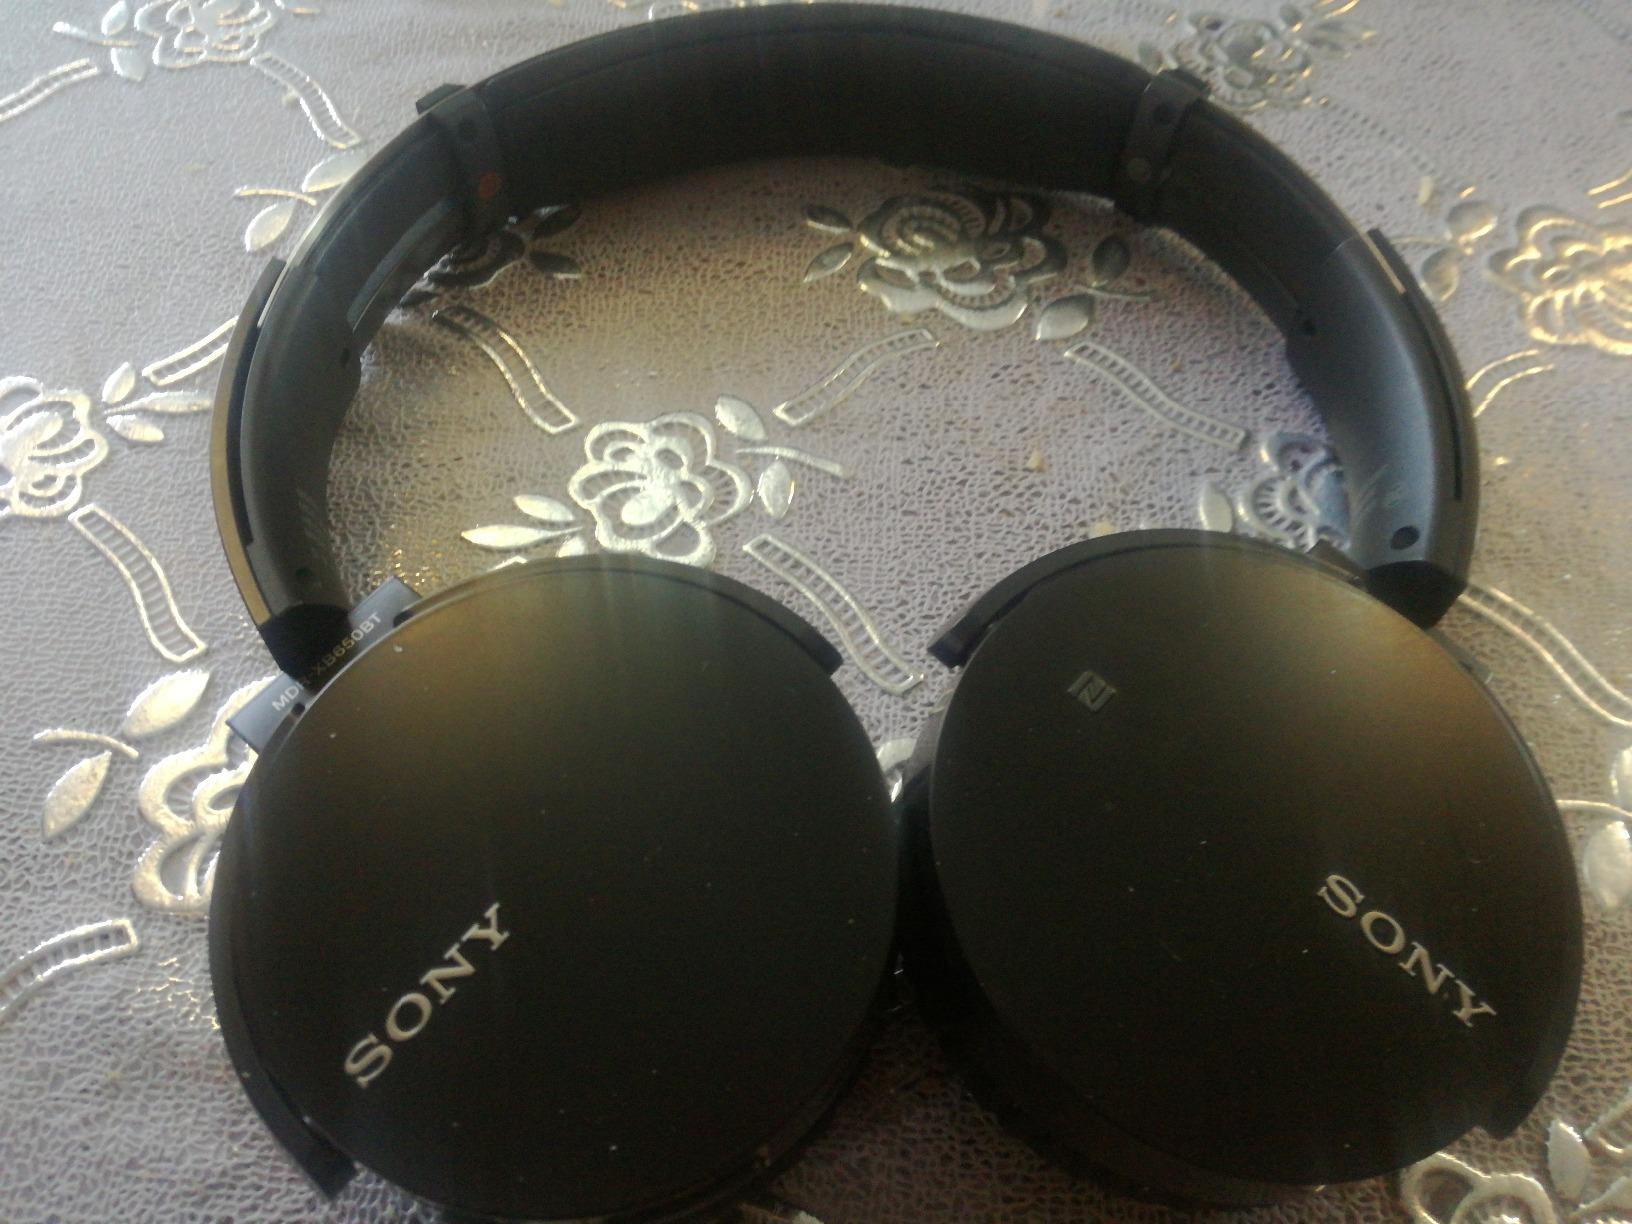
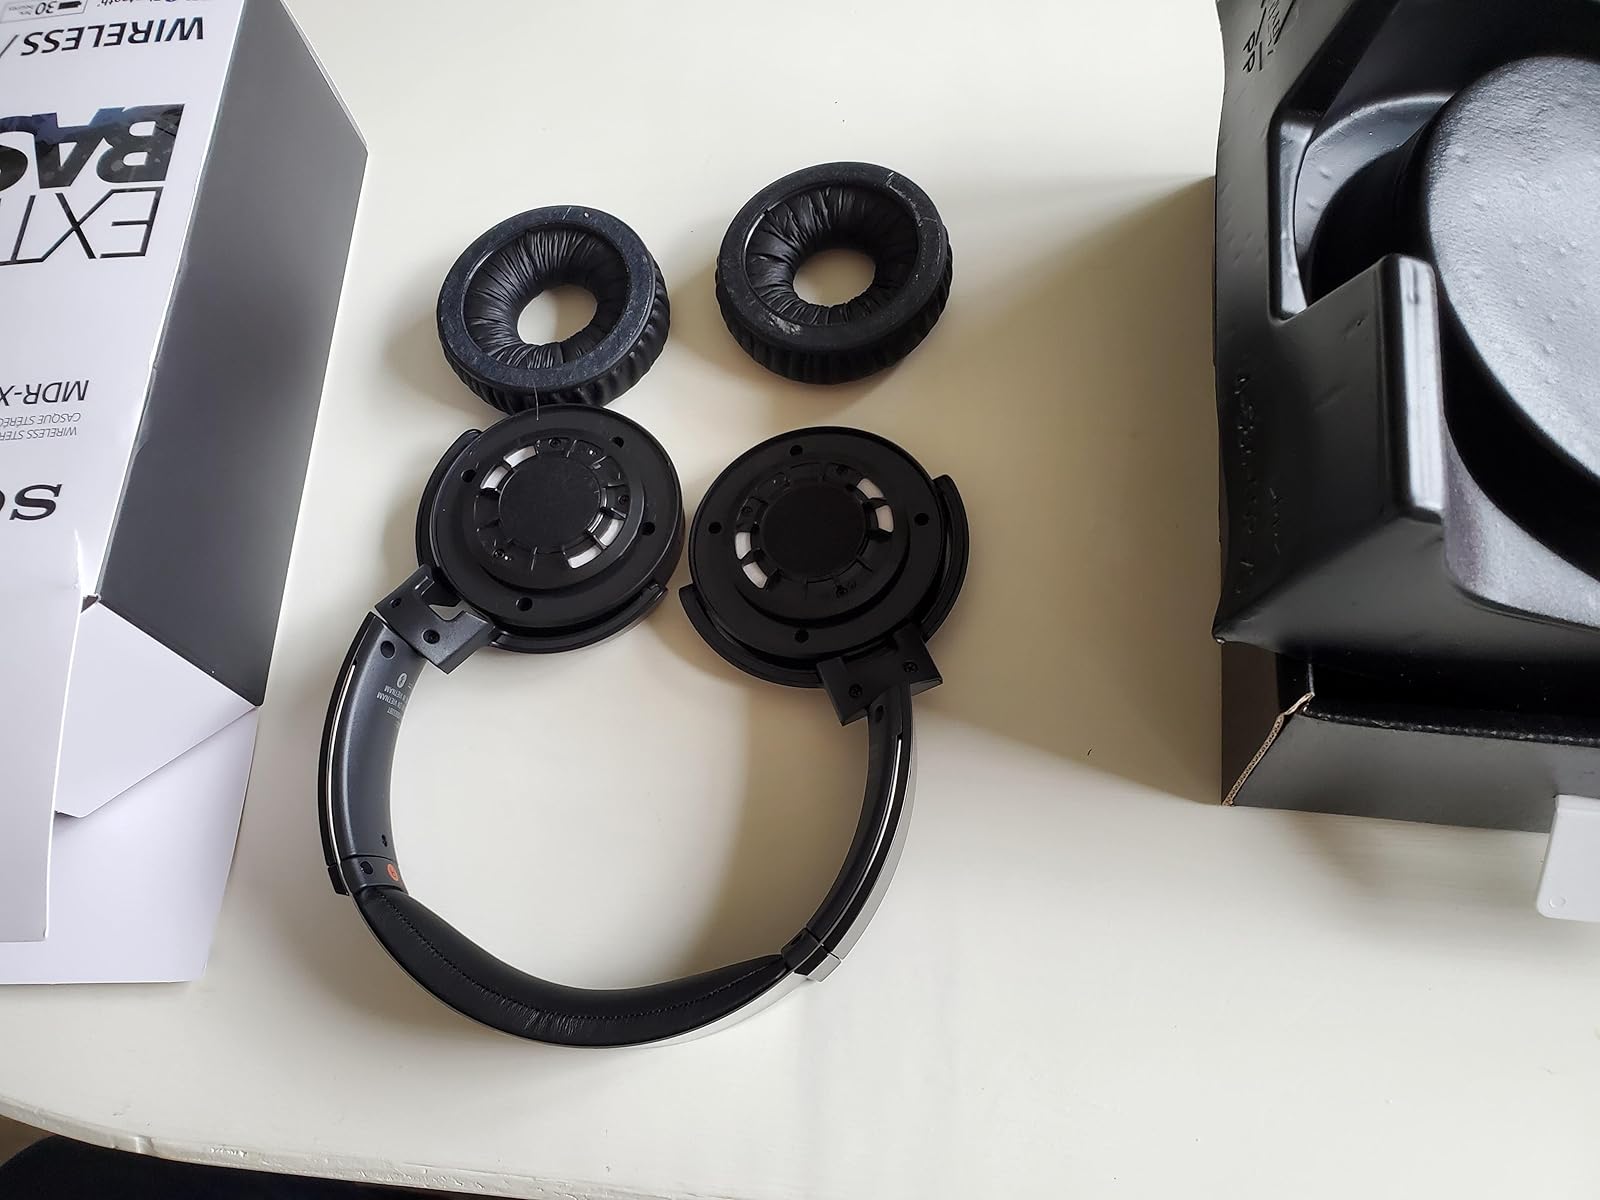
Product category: headphones
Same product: yes